Franks Casket

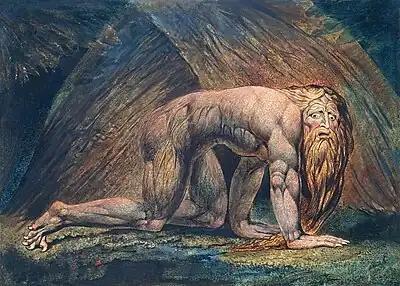
“Nebuchadnezzar” by William Blake (Tate)

Usually herhos sitæþ is read, "here sits the horse". However, Wilhelm Krause (1959) instead separates herh (temple) and os (divinity). Alfred Becker (1973, 2002), following Krause, interprets herh as a sacred grove, the site where in pagan days the Æsir were worshipped, and os as a goddess or valkyrie. On the left, a warrior "has met his fate in guise of a frightening monster... As the outcome, the warrior rests in his grave shown in the middle section. There (left of the mound) we have a horse marked with two trefoils, the divine symbols... Above the mound we see a chalice and right of the mound a woman with a staff in hand. It is his Valkyrie, who has left her seat and come to him in the shape of a bird. Now she is his beautiful sigwif, the hero's benevolent, even loving companion, who revives him with a draught from that chalice and takes him to Valhalla. The horse may be "Sleipnir", Woden's famous stallion."